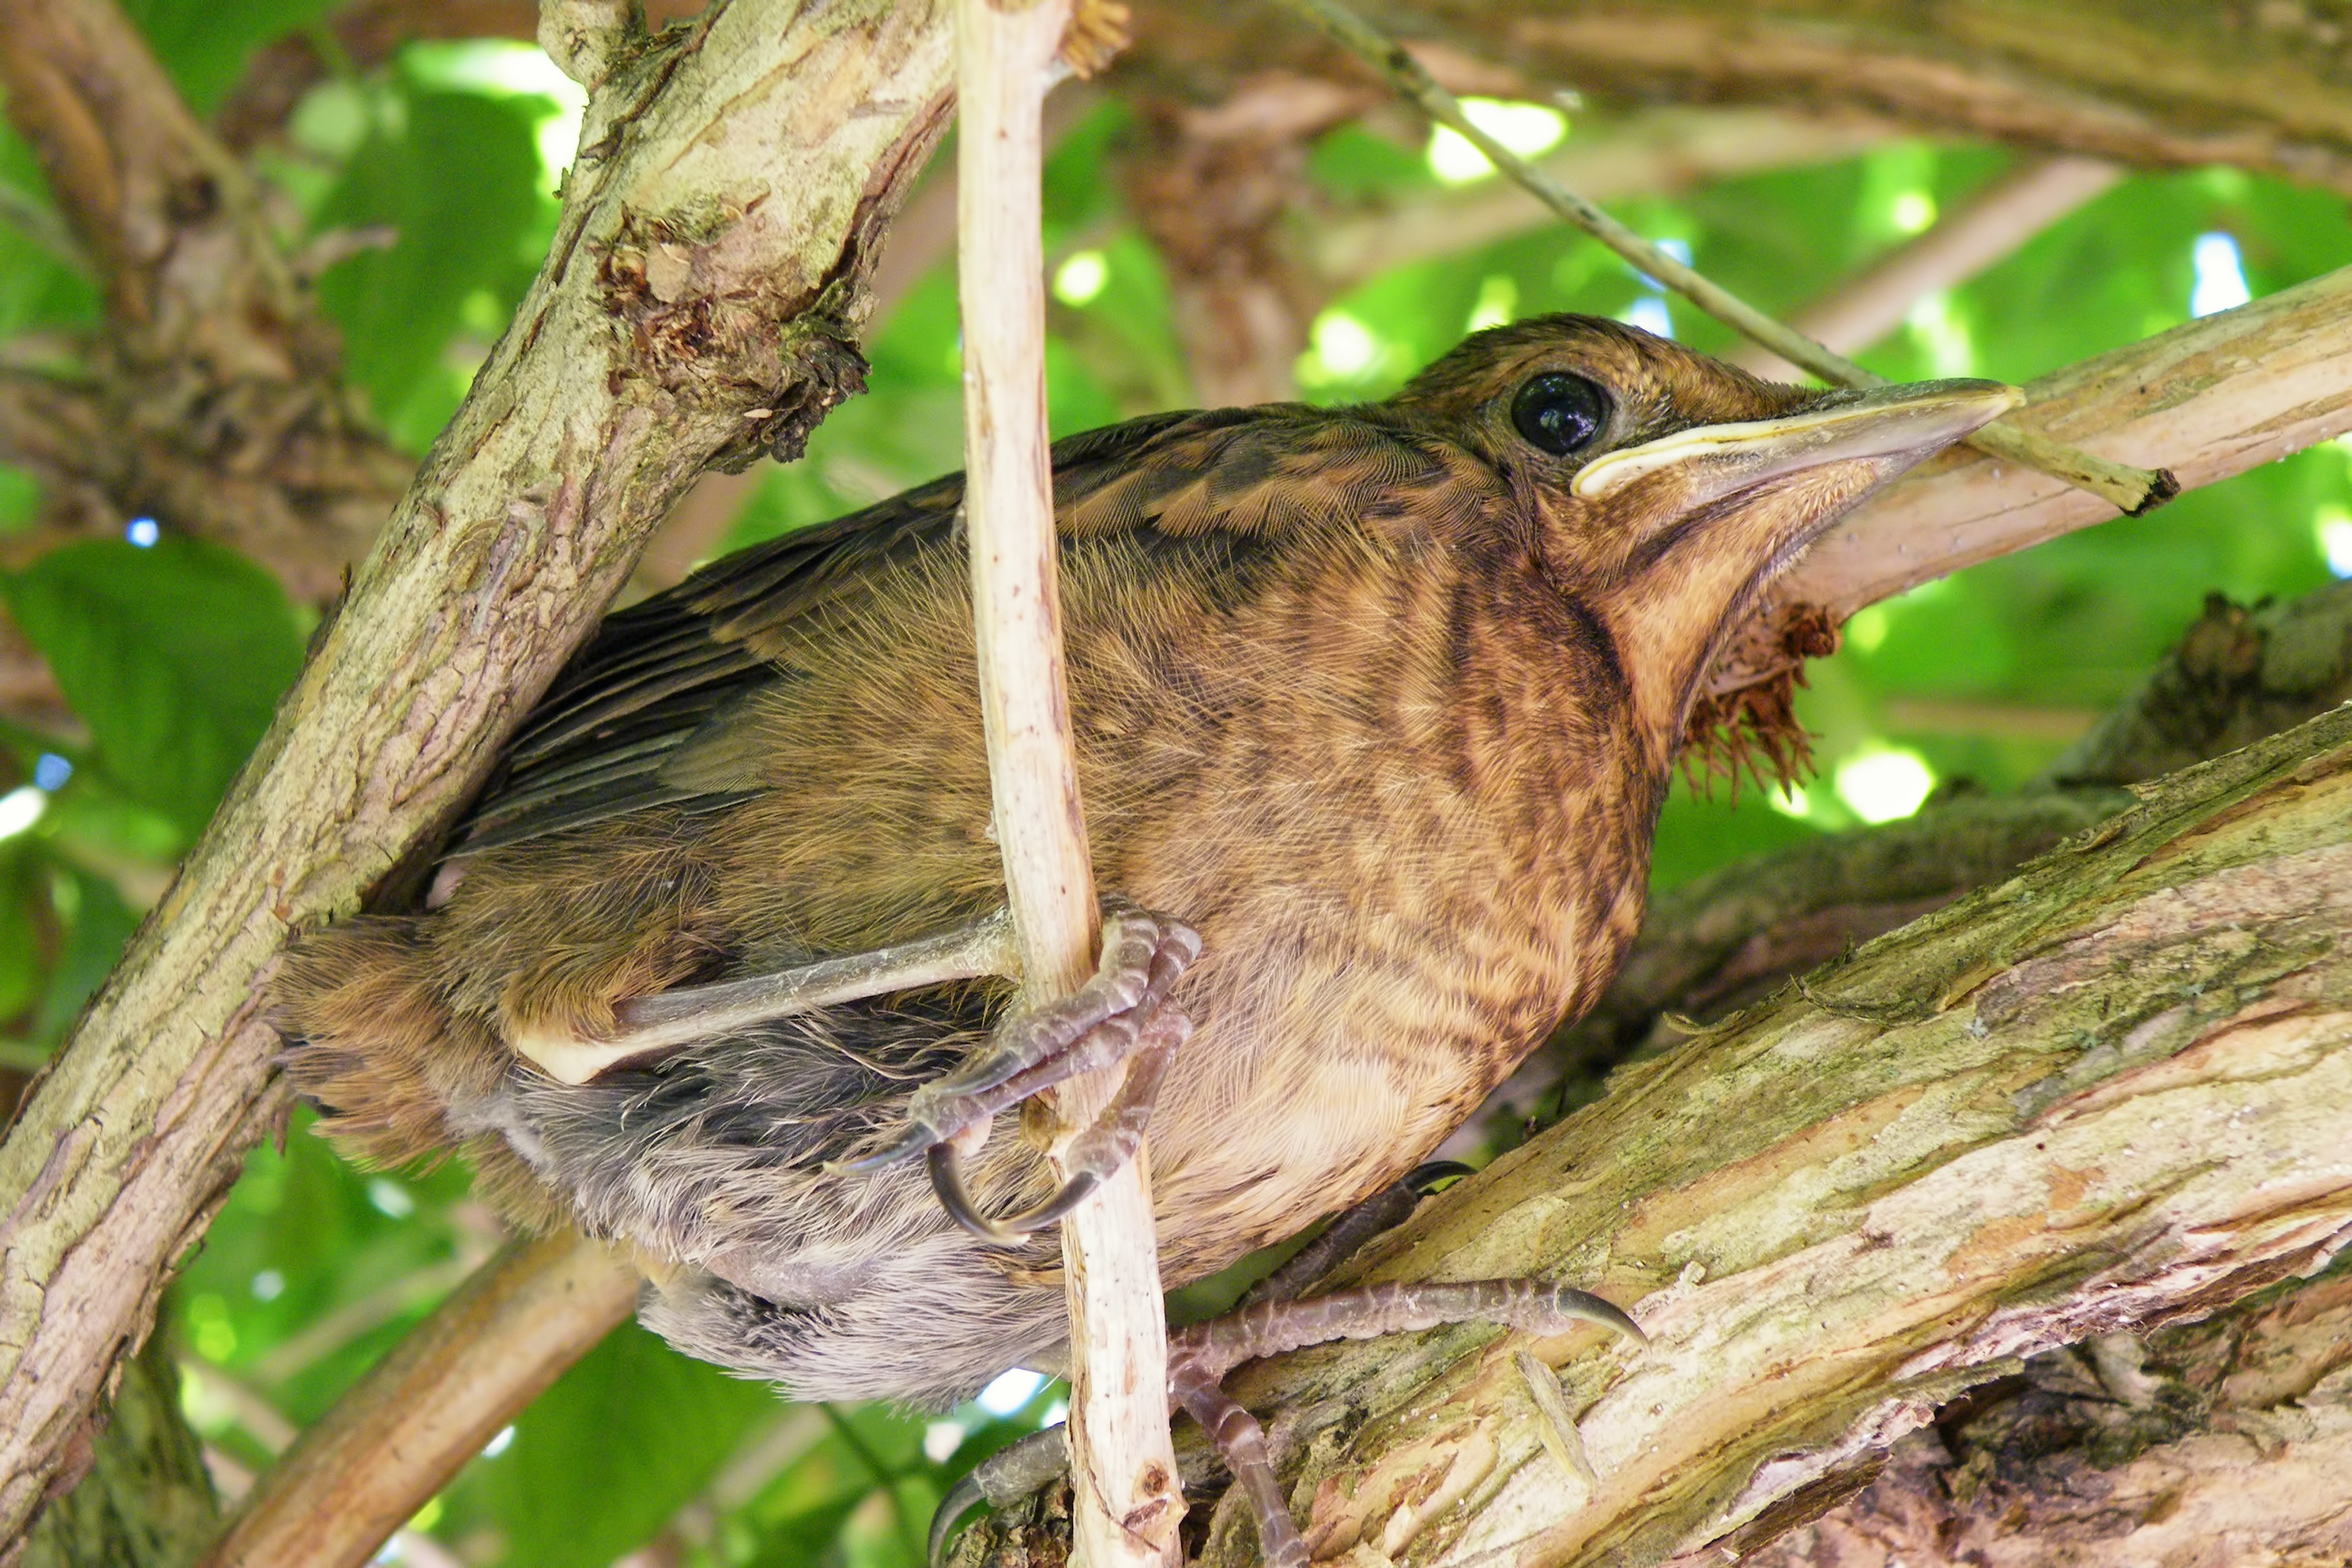
nature, branch, bird, wildlife, beak, fauna, branches, vertebrate, nice, wren, old world flycatcher, farley, perching bird, nightingale, young blackbird